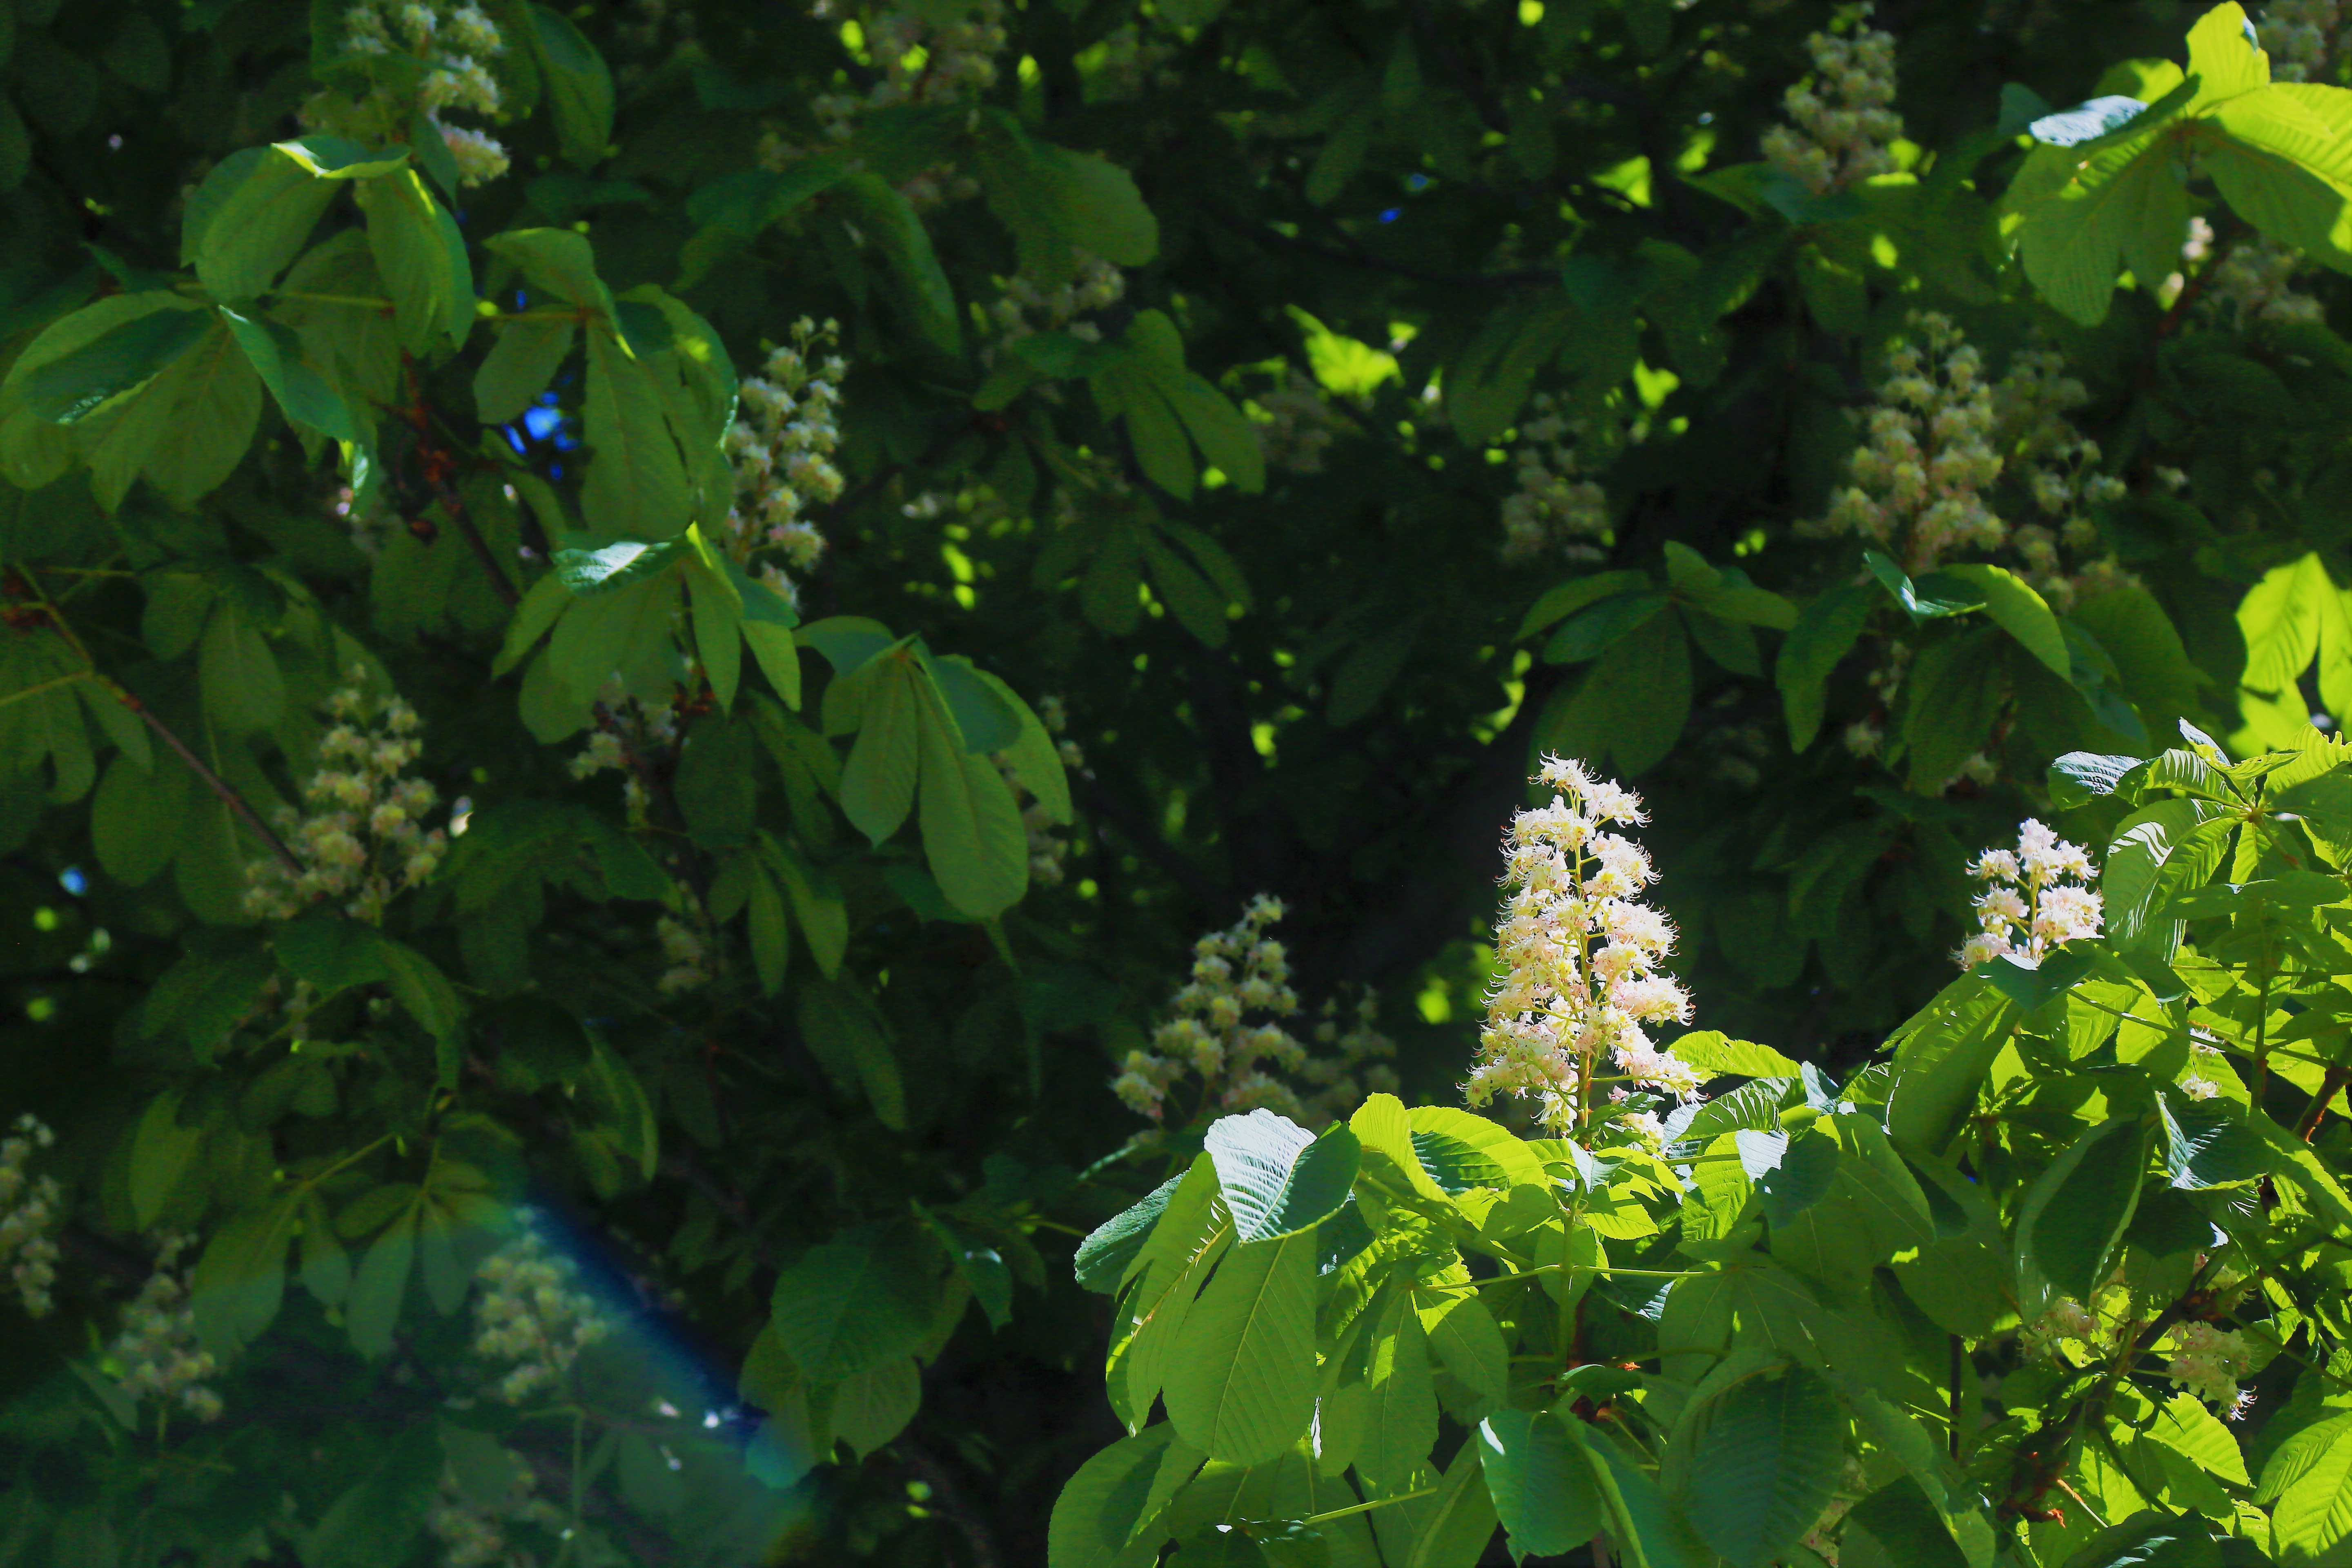
flower, herbs, nature, beautiful, spring, colorful, tree, branch, plant, vegetation, green, leaf, flowering plant, shrub, jungle